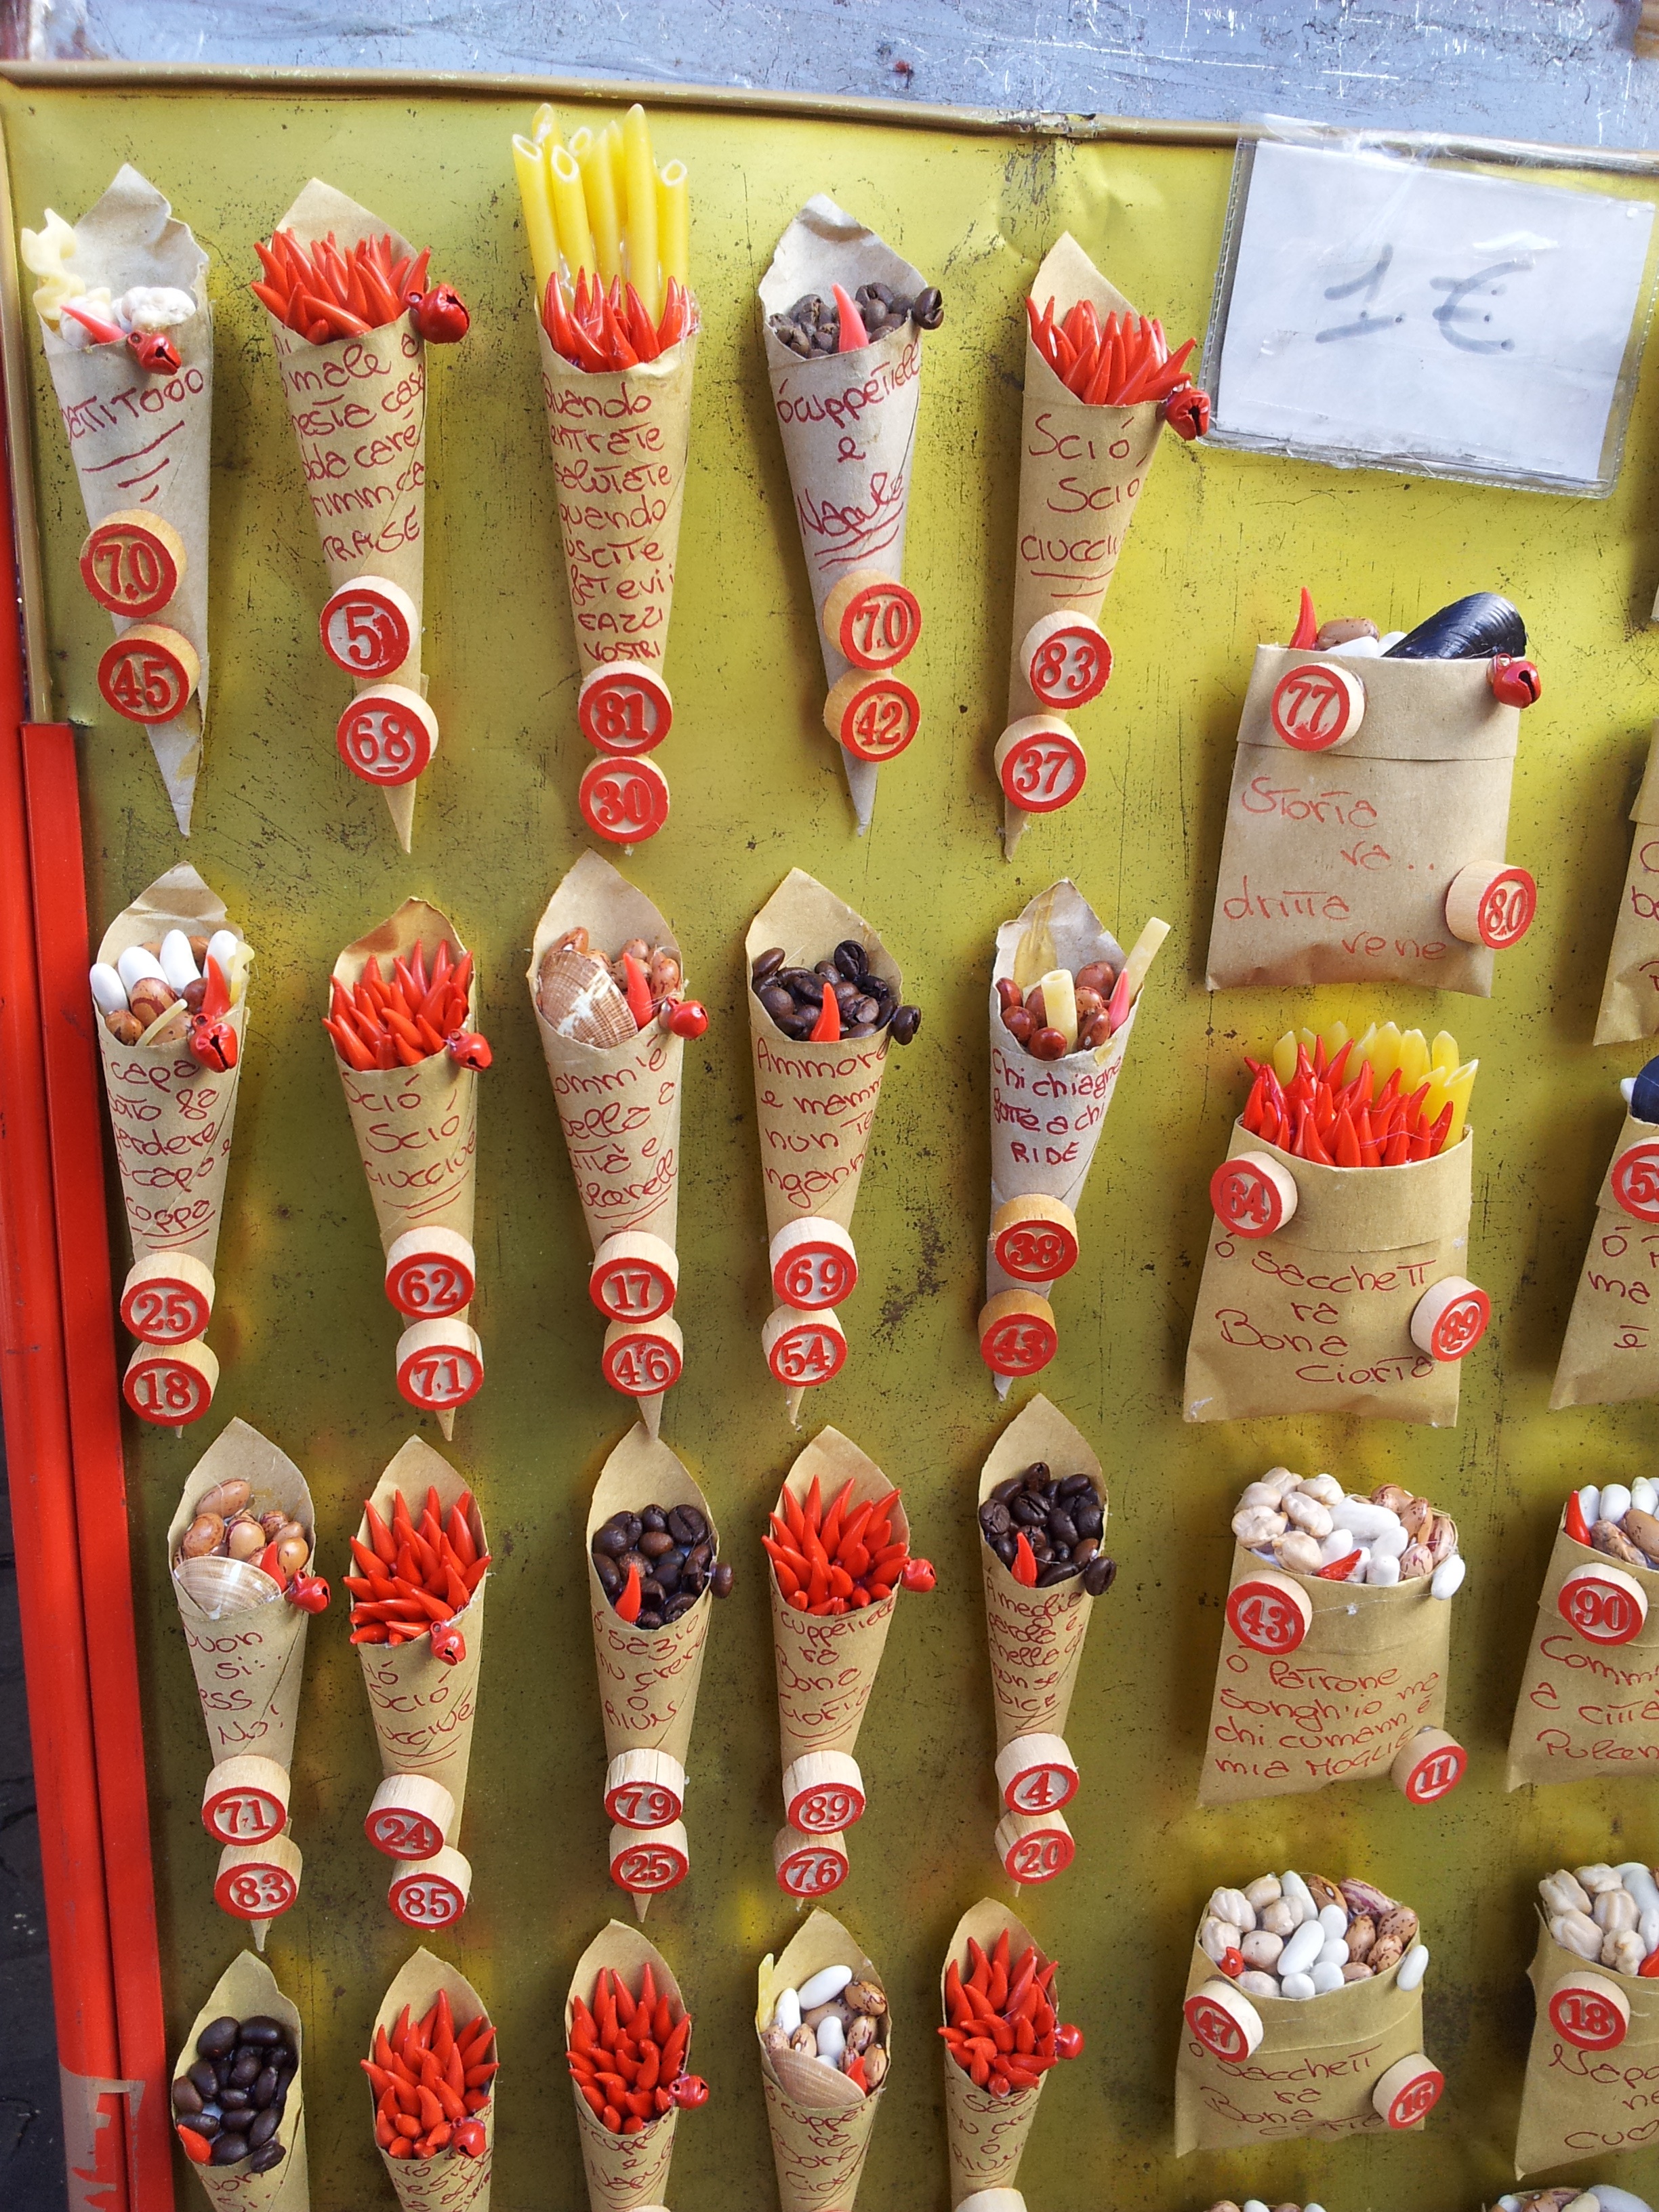
flower, pattern, food, color, italy, dessert, art, souvenir, naples